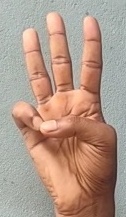
ASL sign: 6